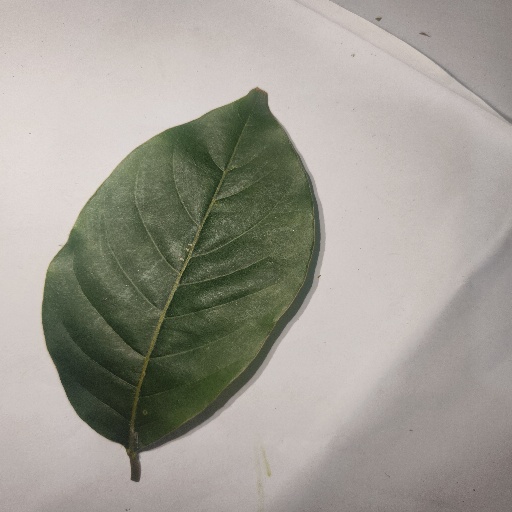
Species: HariTaki
Leaf condition: Healthy Leaf